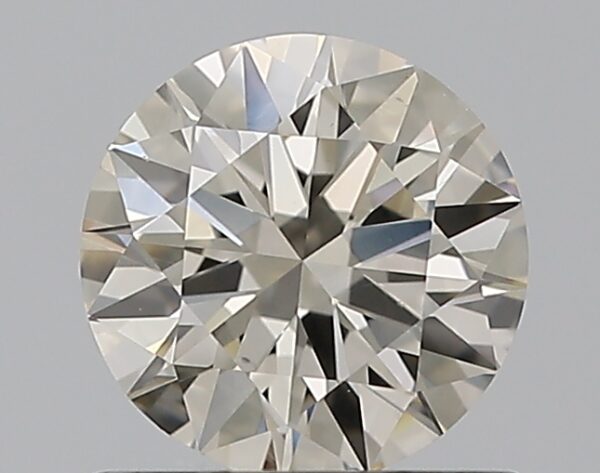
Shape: round
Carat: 0.7
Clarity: VS1
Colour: K
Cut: EX
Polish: EX
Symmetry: VG
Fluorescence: N
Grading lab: GIA
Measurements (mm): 5.69 x 5.76 x 3.48